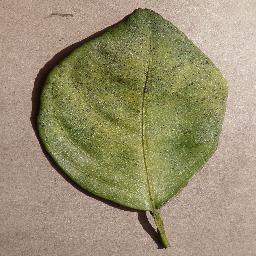
Label: Orange___Haunglongbing_(Citrus_greening)